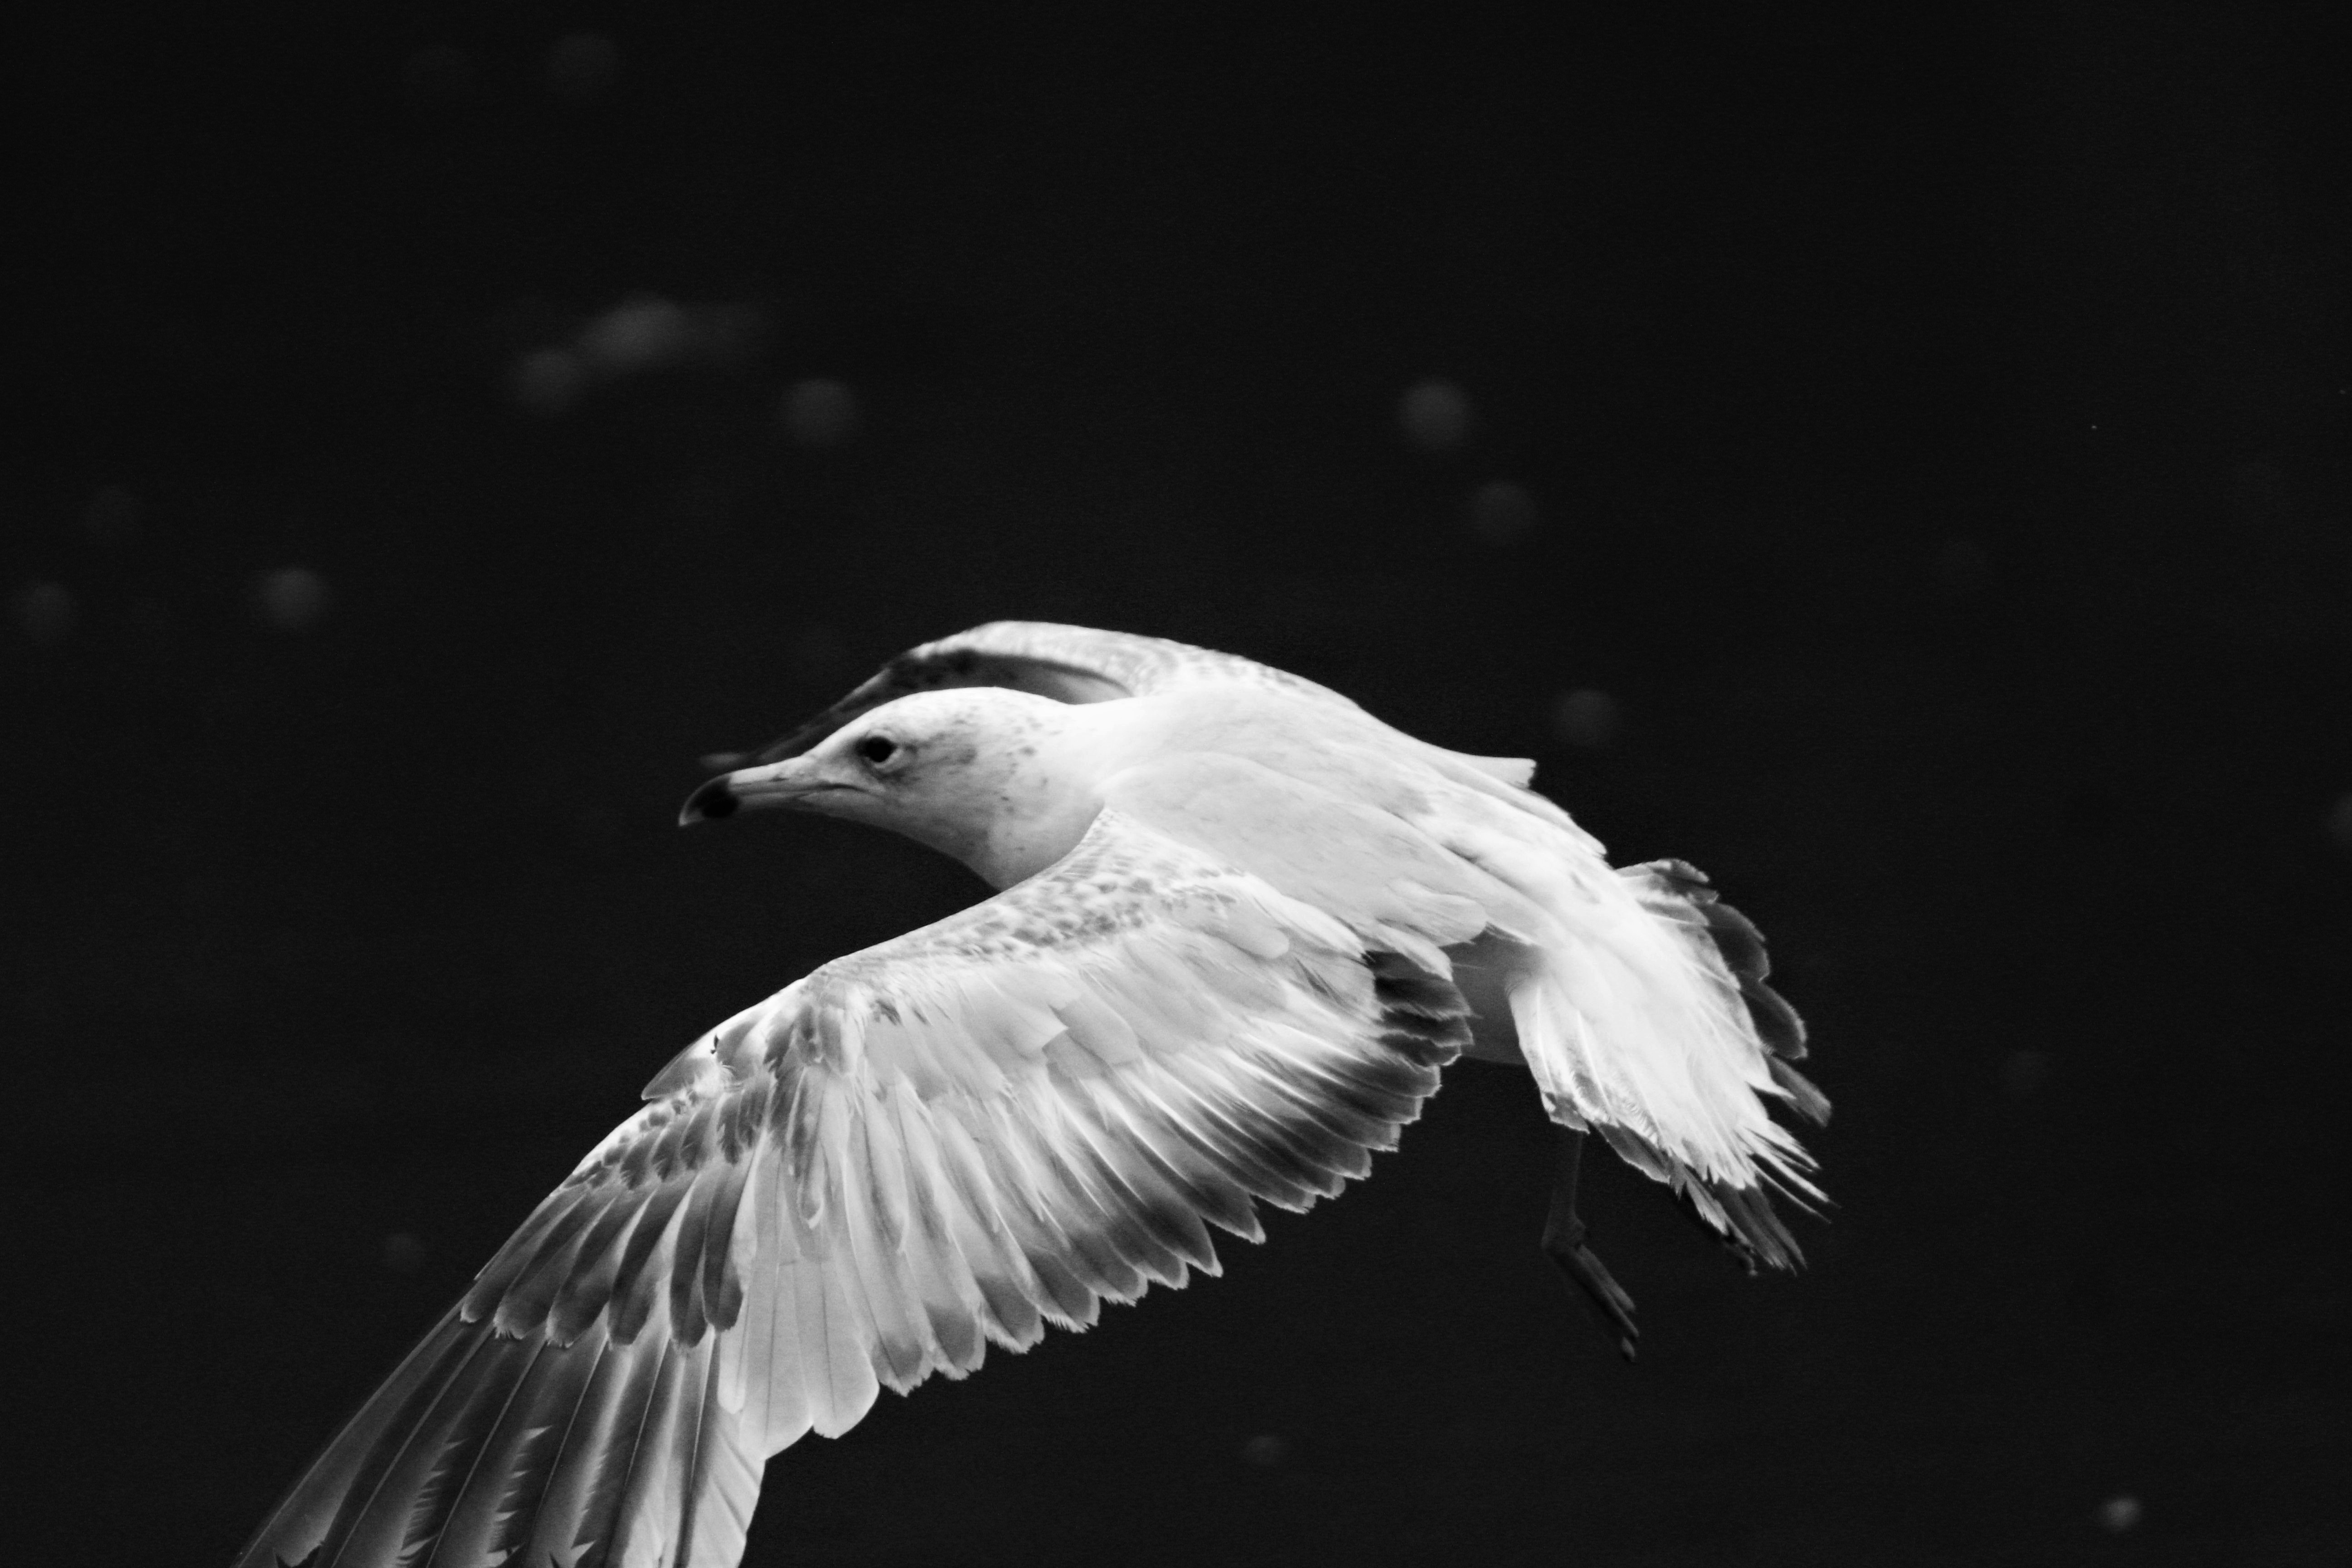
nature, bird, wing, black and white, animal, seabird, flying, wildlife, gull, beak, flight, monochrome, birds, vertebrate, egret, heron, bird wings, monochrome photography